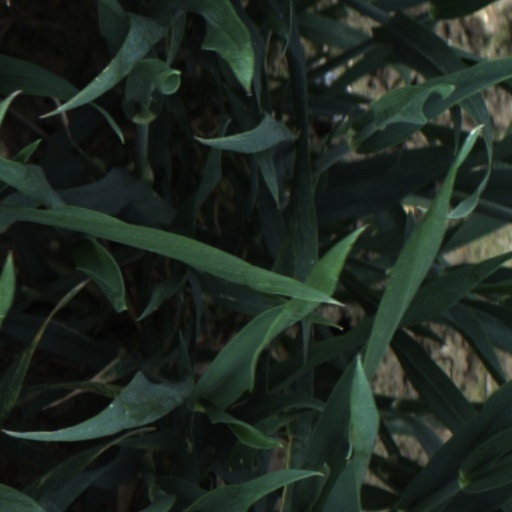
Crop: wheat